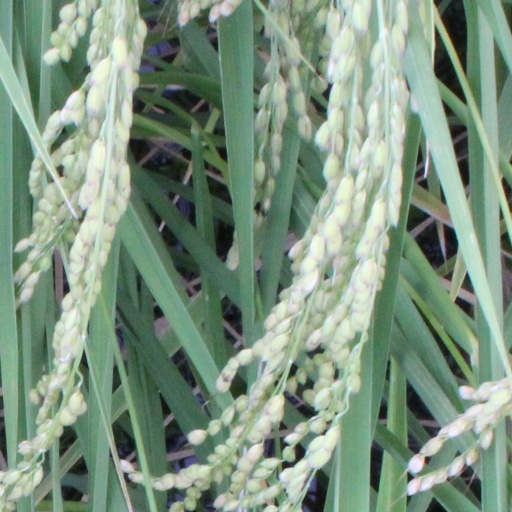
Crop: rice